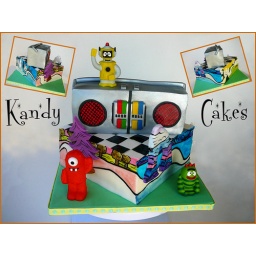
This was a cake for our friend's son (the 3 characters are toys)Decorated by Kandy Cosstick and Leeroy Rokkenrohl